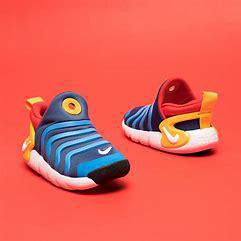
Brand: Nike
Model: Dynamo Go